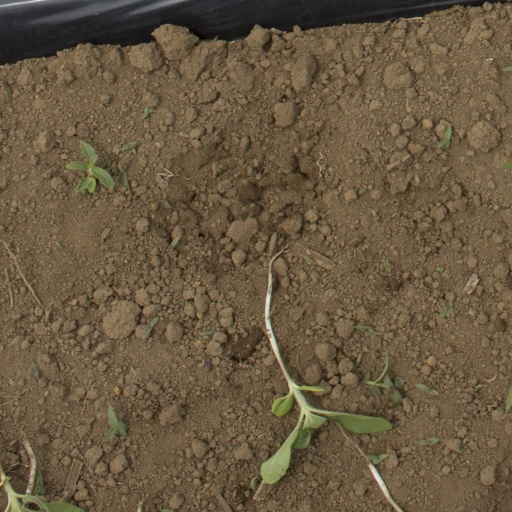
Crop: Jerusalem artichoke